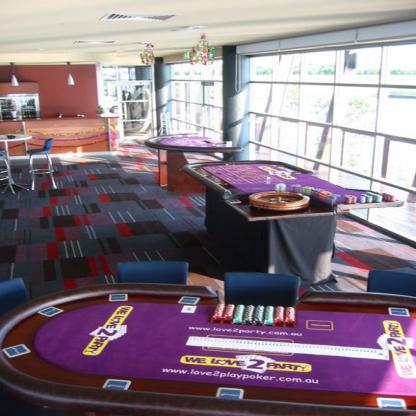
Scene: Indoor